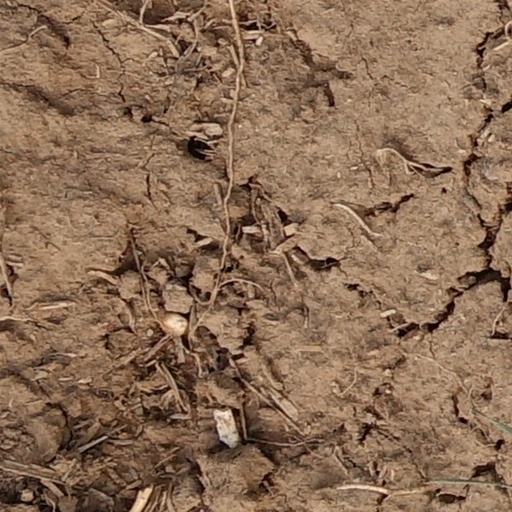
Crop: wheat